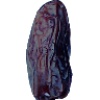
Label: Dates 1